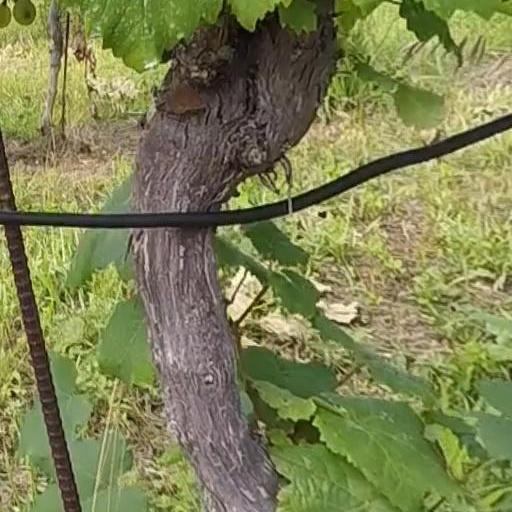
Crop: grape